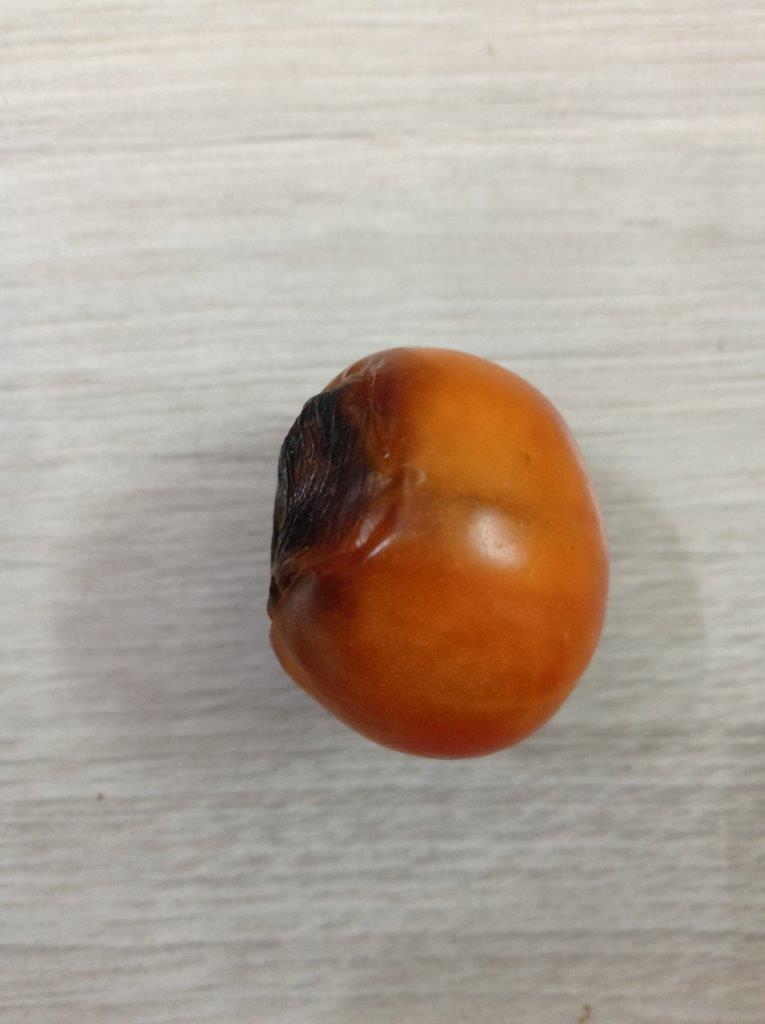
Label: Rotten